Gravellona Lomellina

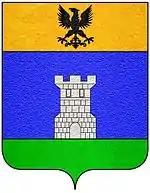
Heraldic emblem of the Barbavara family

The first traces of a settlement in this location date from the late Bronze Age, with the pre-Celtic Golasecca culture.